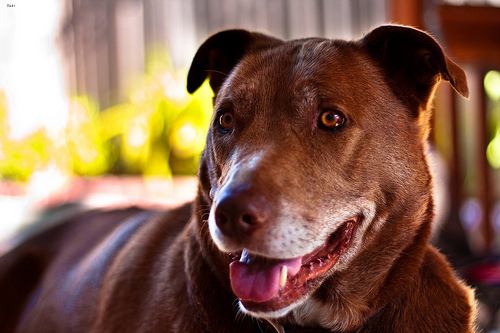
Breed: american pit bull terrier